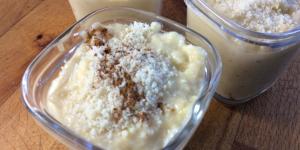
natillas de almendra